A Wreath for Udomo

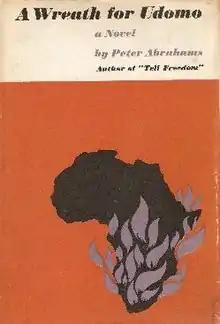
First US edition (publ. Knopf)

A Wreath for Udomo is a 1956 novel by the South African novelist Peter Abrahams. The novel follows a London-educated black African, Michael Udomo, who returns to Africa to become a revolutionary leader in the fictional country of Panafrica and is eventually martyred. The novel explores a revolutionary politics, exploring the diversity of actors and political communities needed to overcome colonial oppression.